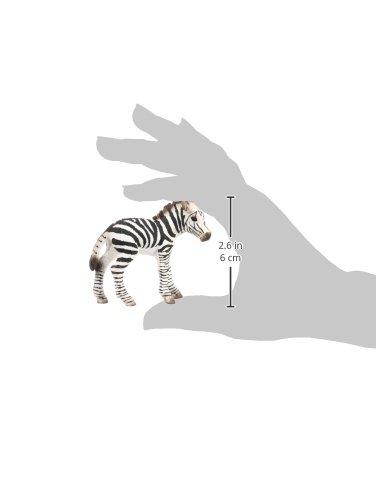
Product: SCHLEICH Zebra Foal
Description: With bold white stripes, zebras zig-zag.
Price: $8.42
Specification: ProductDimensions:1.2x3x2.6inches|ItemWeight:0.8ounces|ShippingWeight:0.8ounces(Viewshippingratesandpolicies)|DomesticShipping:ItemcanbeshippedwithinU.S.|InternationalShipping:ThisitemcanbeshippedtoselectcountriesoutsideoftheU.S.LearnMore|ASIN:B001O2QW78|Itemmodelnumber:14393|Manufacturerrecommendedage:36months-15years